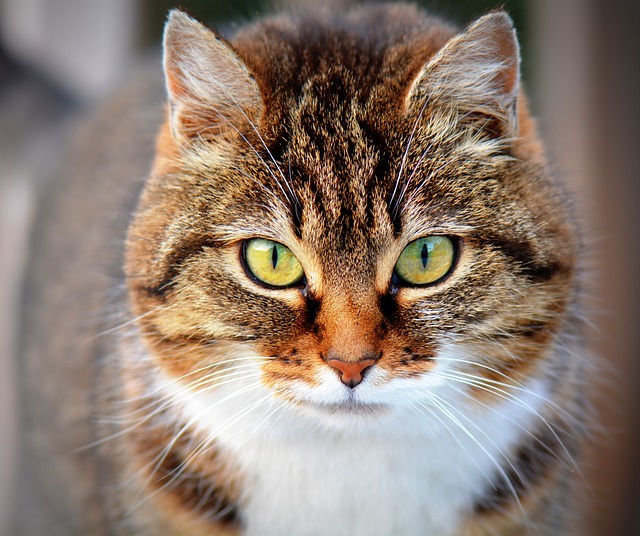
Label: gatto